Oldcotes Dyke

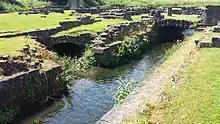
Maltby Dike flows under the former day room of Roche Abbey (right) and is joined by Hooton Dike (left) which flows through a medieval tunnel from Laughton Pond.

Heading south-east, the river is crossed by the to Doncaster freight railway. Beyond it, on the southern bank, is the new sewage treatment works owned by Severn Trent Water. It is strung out along the river, hemmed in by the steep sides of the valley, until Sheep Wash bridge at Gypsy Lane is reached. Beyond the bridge are the grounds of Roche Abbey. The Cistercian Abbey was founded in 1147, and Sandbeck was granted to the community in 1241. After the Dissolution of the Monasteries in the 1530s, the abbey was sold as a monastic manor. The Saunderson family gradually bought the components of the estate in the later 16th and early 17th centuries. Roche was bought by Nicholas Saunderson, 1st Viscount Castleton in 1627. The estate passed to Sir Thomas Lumley in 1723, and his son, Richard Lumley-Saunderson, 4th Earl of Scarbrough employed the landscape architect Capability Brown to landscape the estate in 1760. The Sandbeck estate is still privately owned, although the ruins of the abbey are managed by English Heritage. Of all the Cistercian monasteries in England, the ground plan at Roche is one of the most complete, and despite much of the complex being dismantled after the dissolution of 1538, the early gothic transepts survive, and are some of the finest examples of the style in Britain.